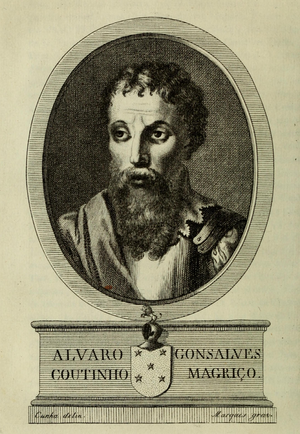
Les Douze d'Angleterre est une légende chevaleresque portugaise, mêlée de faits historiques, relatée, dans sa version la plus célèbre, par Luís de Camões en 1572 dans son ouvrage Les Lusiades. Elle raconte l'histoire de douze chevaliers portugais qui se rendirent en Angleterre à la demande de douze dames de compagnie anglaises pour laver leur honneur après qu'elles eurent été insultées par un groupe de chevaliers anglais.